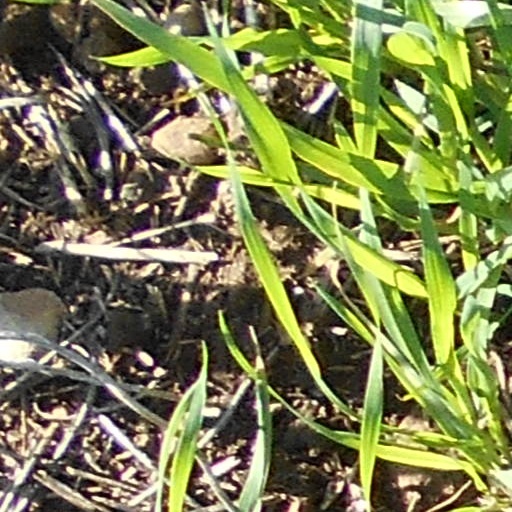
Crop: wheat